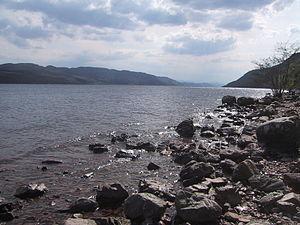
Le loch Ness est un lac d'eau douce situé dans les Highlands, au sud-ouest de la ville d'Inverness et au nord-est de Fort Augustus.